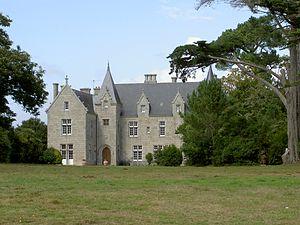
Manoir de Kerlut à Plobannalec-Lesconil, France.
La famille Janvier de La Motte est une famille française originaire d'Ille-et-Vilaine, et fixée au début du XIXᵉ siècle en Anjou. Au XIXᵉ siècle, cette famille a donné des avocats, des magistrats, un préfet, et plusieurs députés. Cette famille s'est éteinte en 1912.
Les Naufrageurs est un film dramatique français réalisé par Charles Brabant, sorti en 1959.
Plobannalec-Lesconil [plobanalɛk lɛskonil] est une commune du département du Finistère, dans la région Bretagne, en France. Située tout au sud de l'entité de tradition du Pays Bigouden, la commune est constituée de deux agglomérations :